Louis, Grand Condé

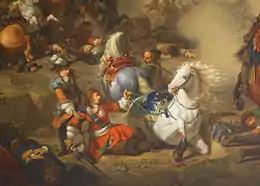
The duc d'Enghien saving his father, the Grand Condé at the 1674 battle of Seneffe

When the aristocracy took up arms against new taxes in the Fronde rebellion, Condé was recalled to Court by Anne of Austria. He quickly subdued the Parlement of Paris, and the Parliamentary Fronde ended with the March 1649 Peace of Rueil. The resulting uncertain balance of power between crown and nobility inspired Condé to himself rebel, starting the far more serious "Fronde des nobles". In January 1650, he was arrested, along with Conti and Longueville; imprisoned at Vincennes, and when asked if he needed reading material, he allegedly replied 'The Memoirs of M de Beaufort,' who had made a dramatic escape from the same prison two years earlier.